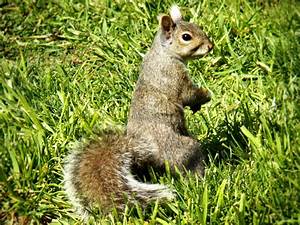
Label: scoiattolo